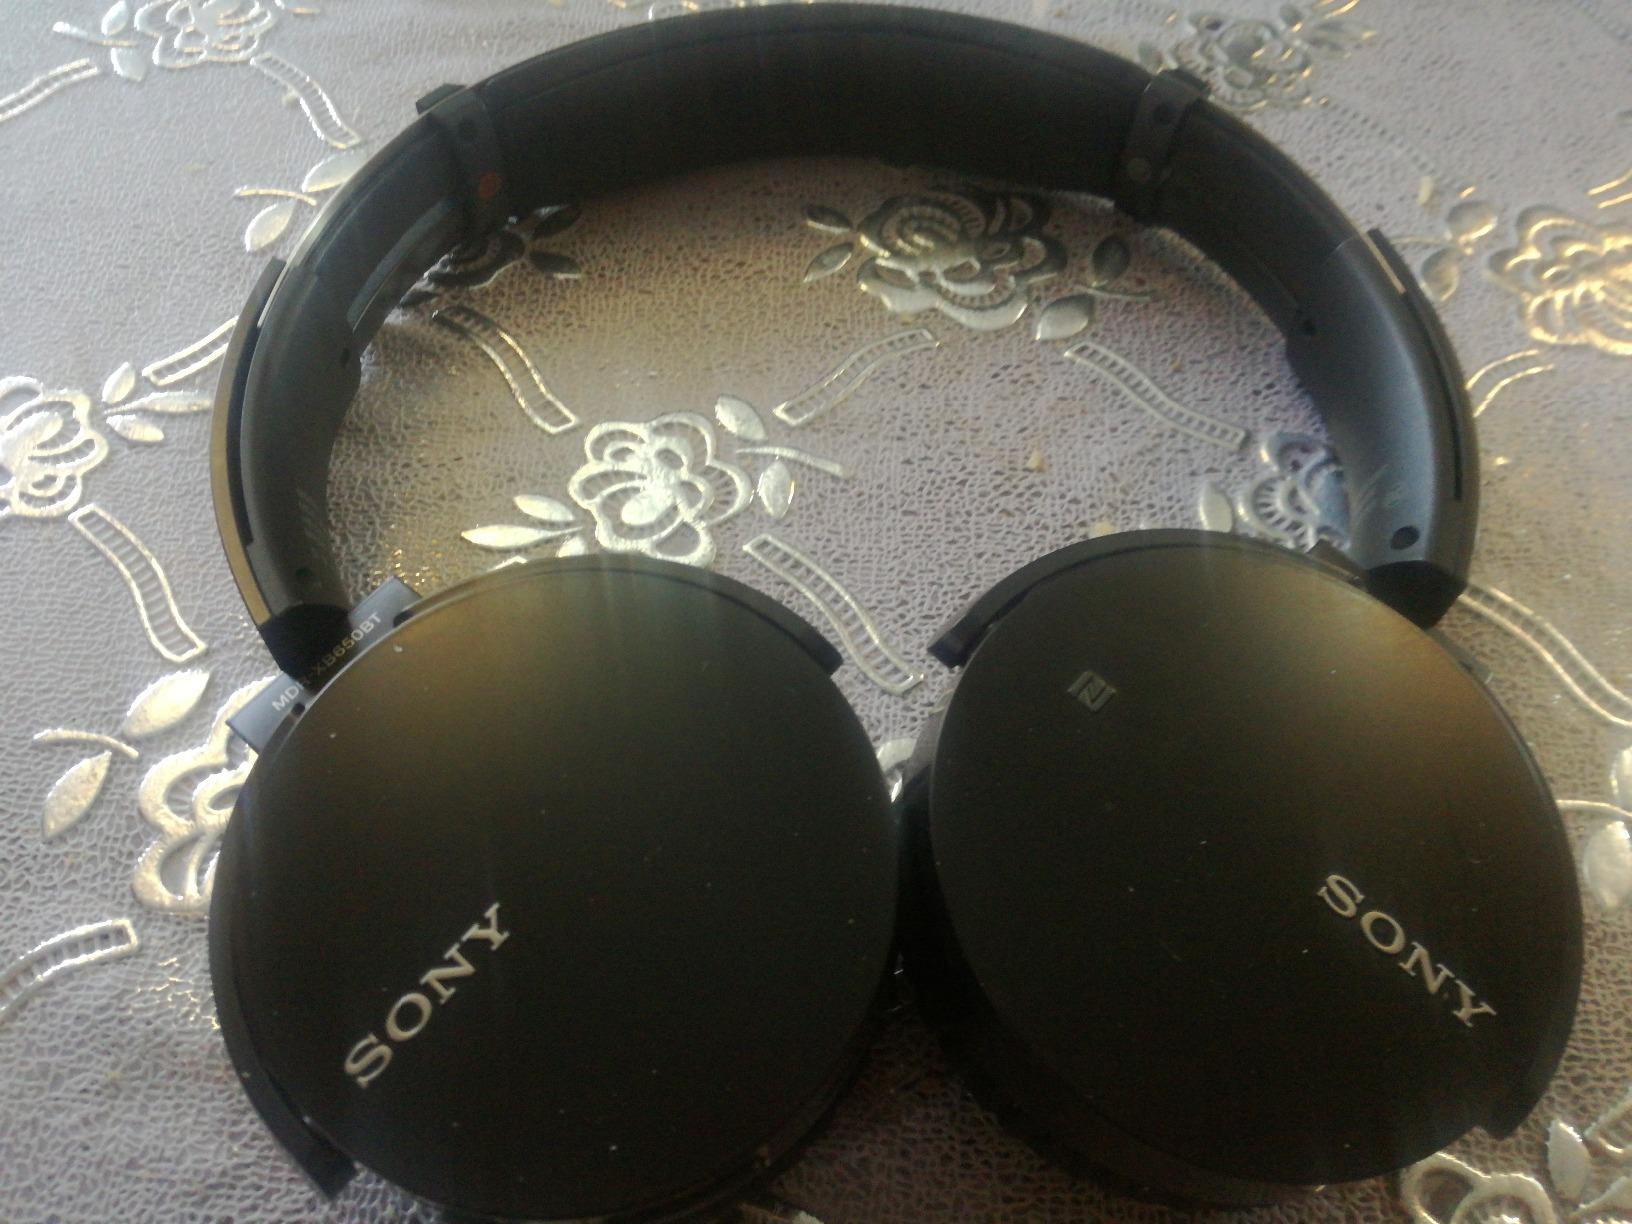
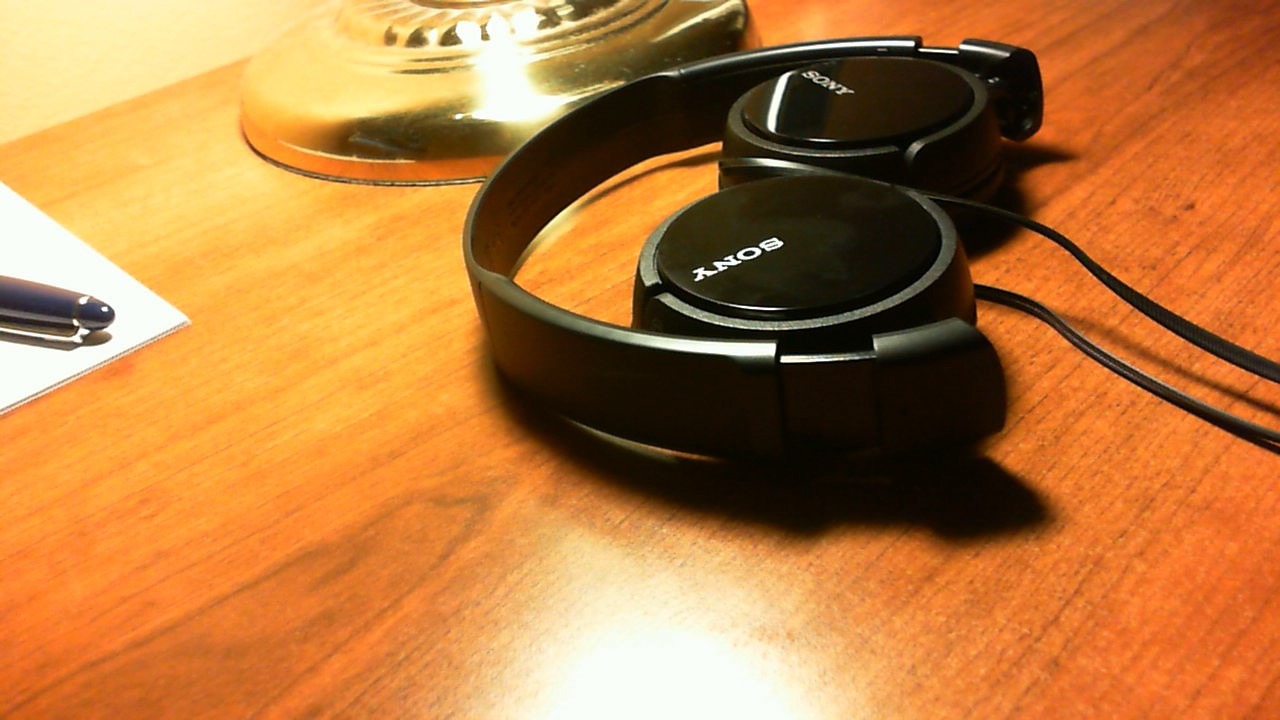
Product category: headphones
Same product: no